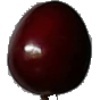
Label: Cherry 1